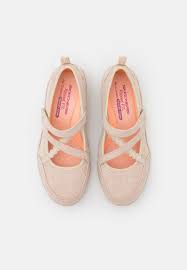
Label: Ballet Flat